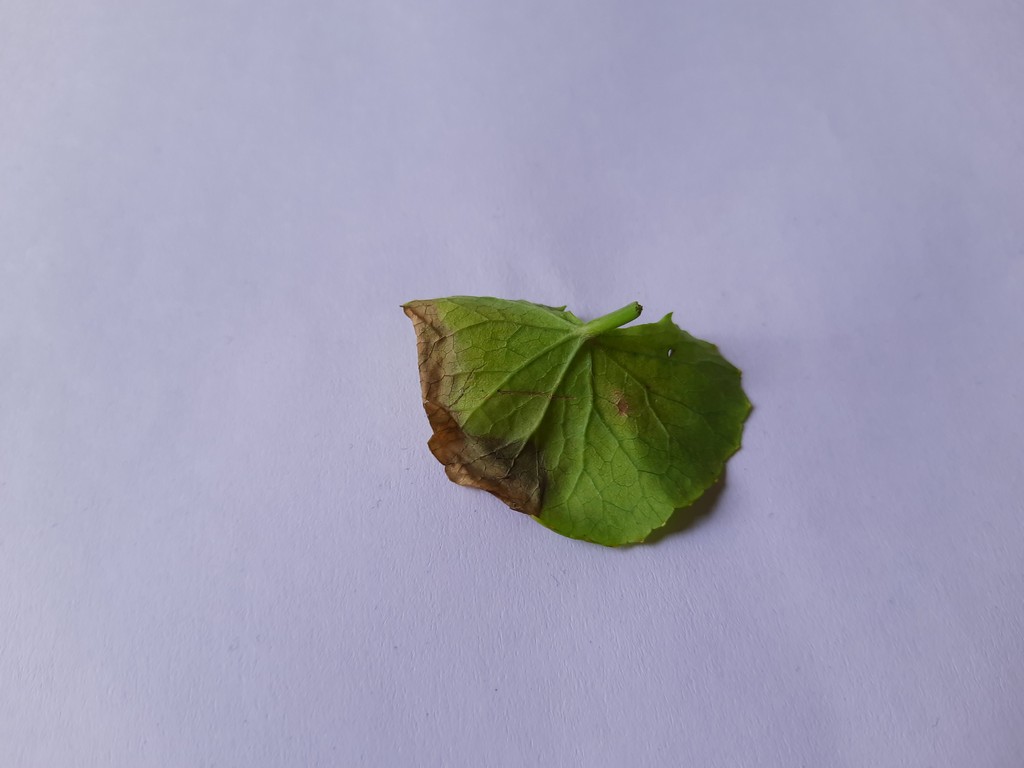
Label: Unhealthy